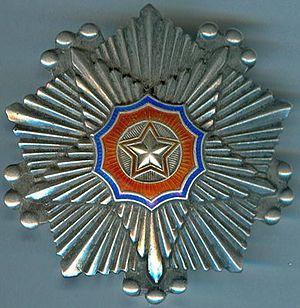
L'Ordre du Drapeau National est un ordre nord-coréen créé le 12 octobre 1948, six semaines après la fondation de la Corée du Nord. Il est l'ordre le plus ancien du pays.